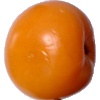
Label: yellow_tomato